Calar Alto Legacy Integral Field Area Survey

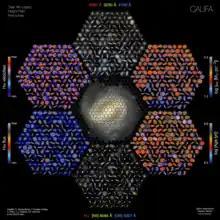
A composite of panels depicting maps of some of the properties of galaxies obtained from CALIFA data.

The CALIFA Survey ("Calar Alto Legacy Integral Field Area Survey") is an astronomical project to map 600 galaxies with integral field spectroscopy (IFS), to allow detailed studies of these objects. The data are taken at the Calar Alto Observatory in Spain.